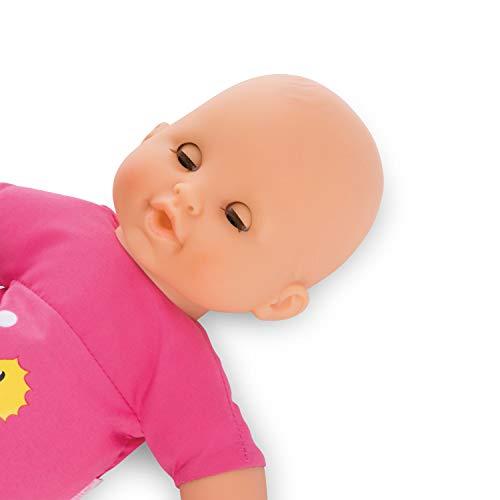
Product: Corolle BB Bain PLOUF Puppe Fuchsia 30 cm
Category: Toys & Games | Dolls & Accessories | Dolls
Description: Every Corolle doll is created with emotion, expertise, and French style.
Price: $34.26
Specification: ProductDimensions:4.5x7.9x12inches|ItemWeight:10.6ounces|ShippingWeight:13.4ounces(Viewshippingratesandpolicies)|ASIN:B07N349PYN|Itemmodelnumber:100200|Manufacturerrecommendedage:24months-6years